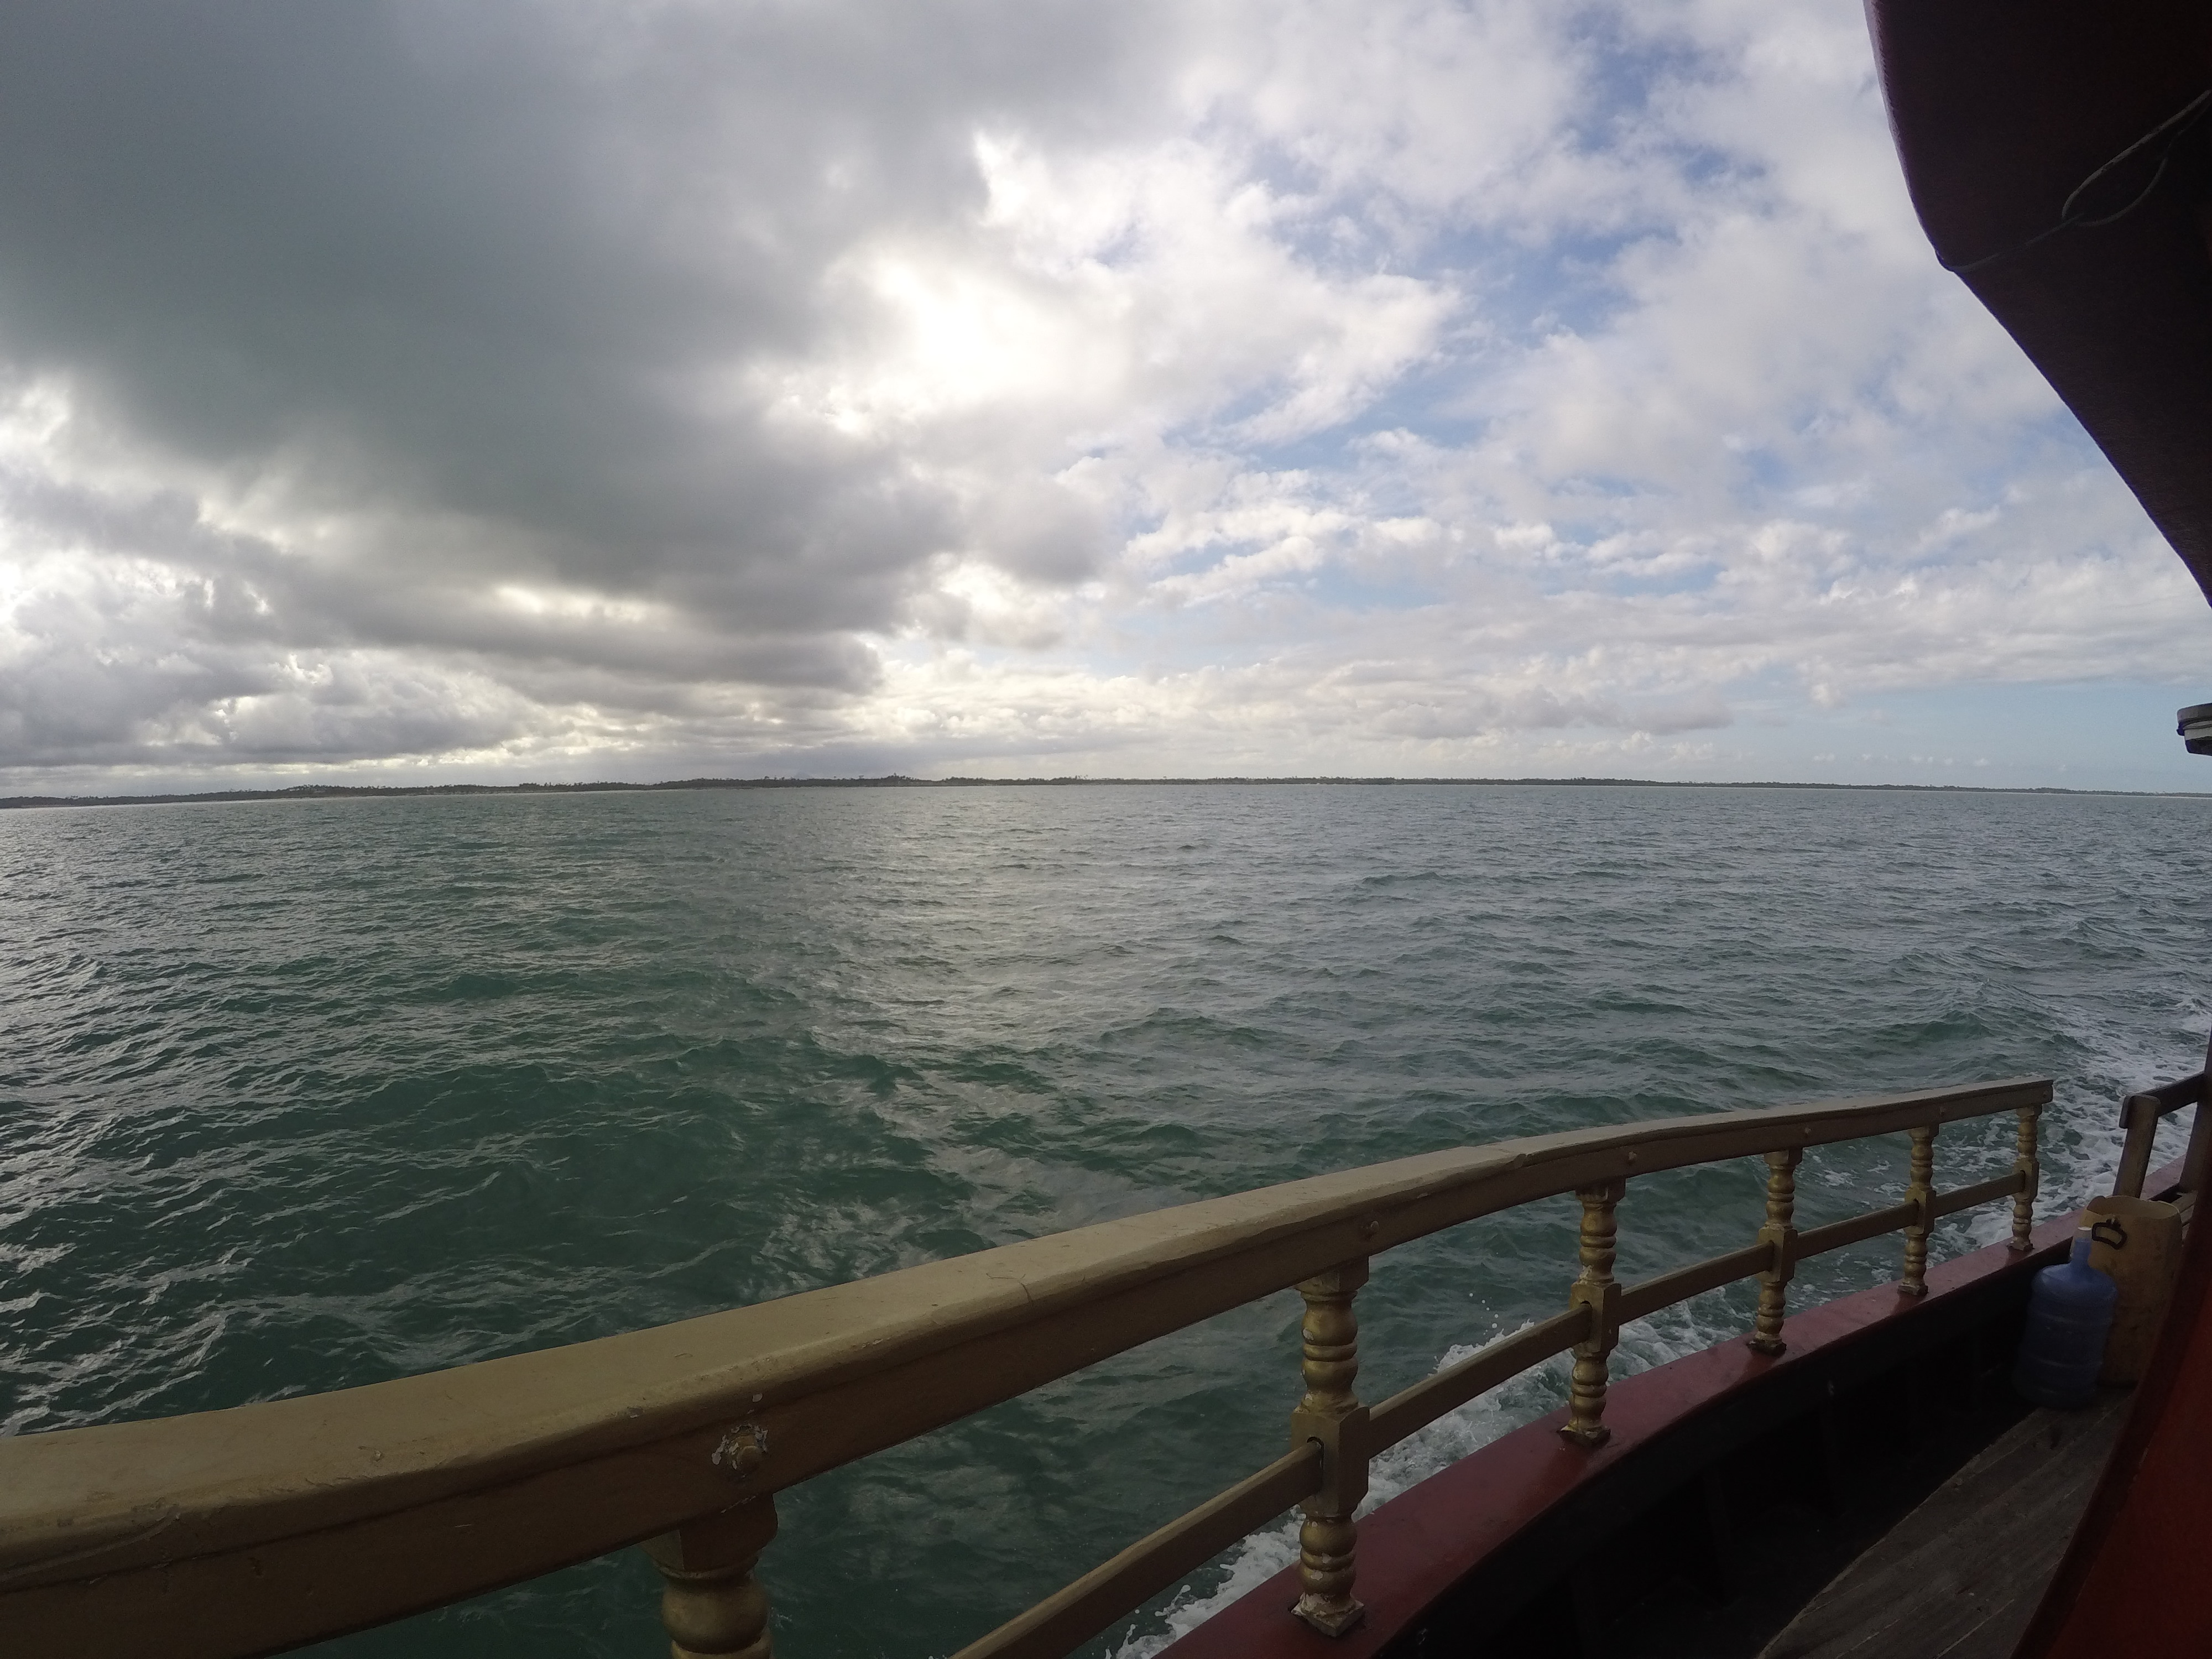
sea, sky, boat, water, cloud, water resources, watercraft, vehicle, sunlight, coastal and oceanic landforms, naval architecture, horizon, cumulus, waterway, lake, ship, leisure, wind wave, wind, fence, passenger ship, coast, channel, recreation, sound, ocean, water transportation, wave, landscape, tropics, tree, tourism, boating, reservoir, boats and boating equipment and supplies, travel, vacation, evening, handrail